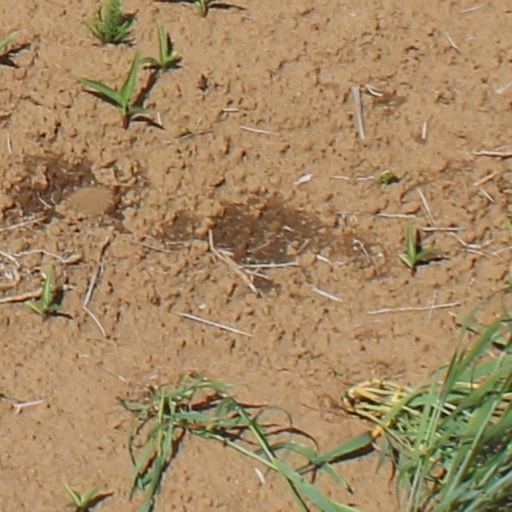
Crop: wheat